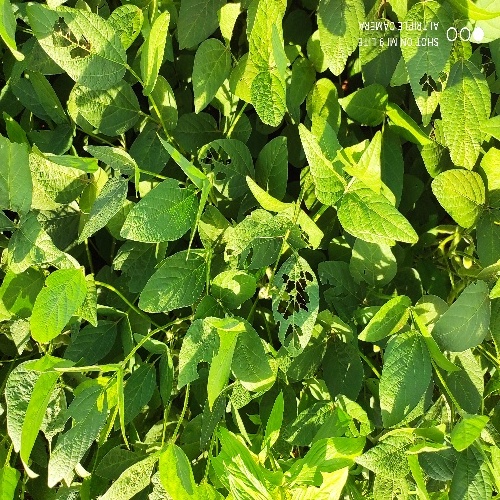
Label: Caterpillar